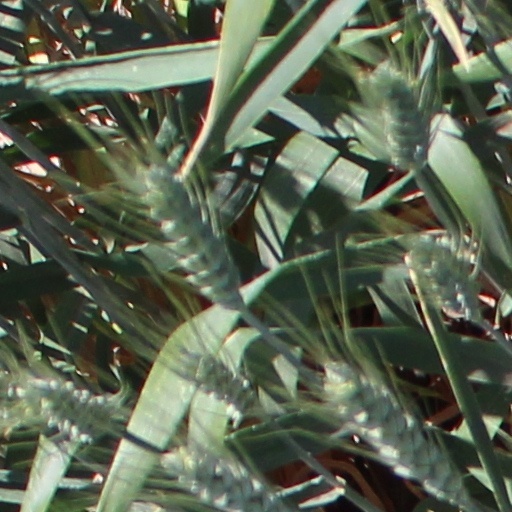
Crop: wheat